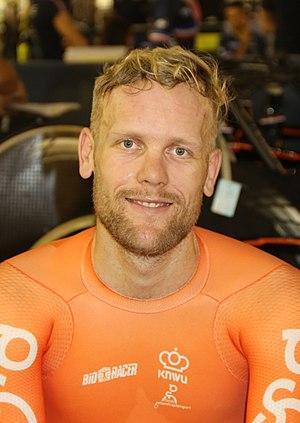
Roy Eefting est un coureur cycliste néerlandais. Il pratique à la fois le cyclisme sur route et le cyclisme sur piste.